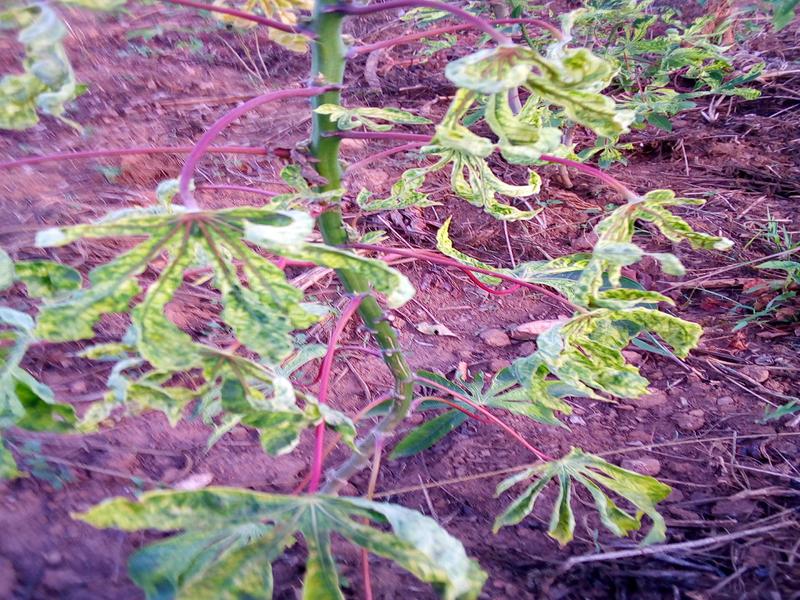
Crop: cassava
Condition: mosaic_disease